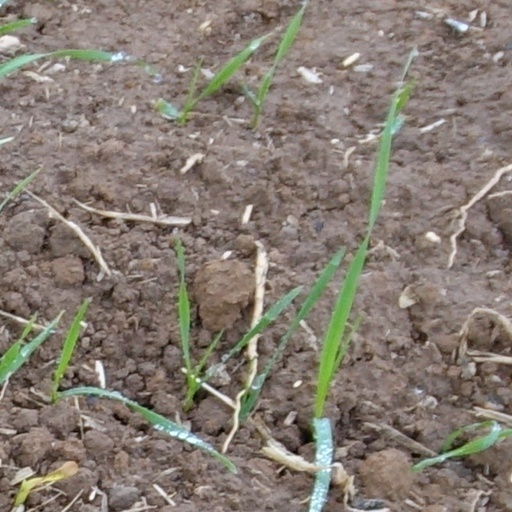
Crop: wheat